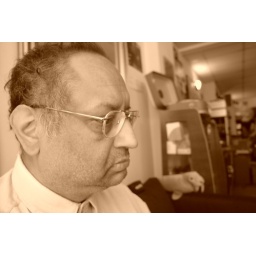
'' I'm only just a little black rain cloud hovering within Walrus...''